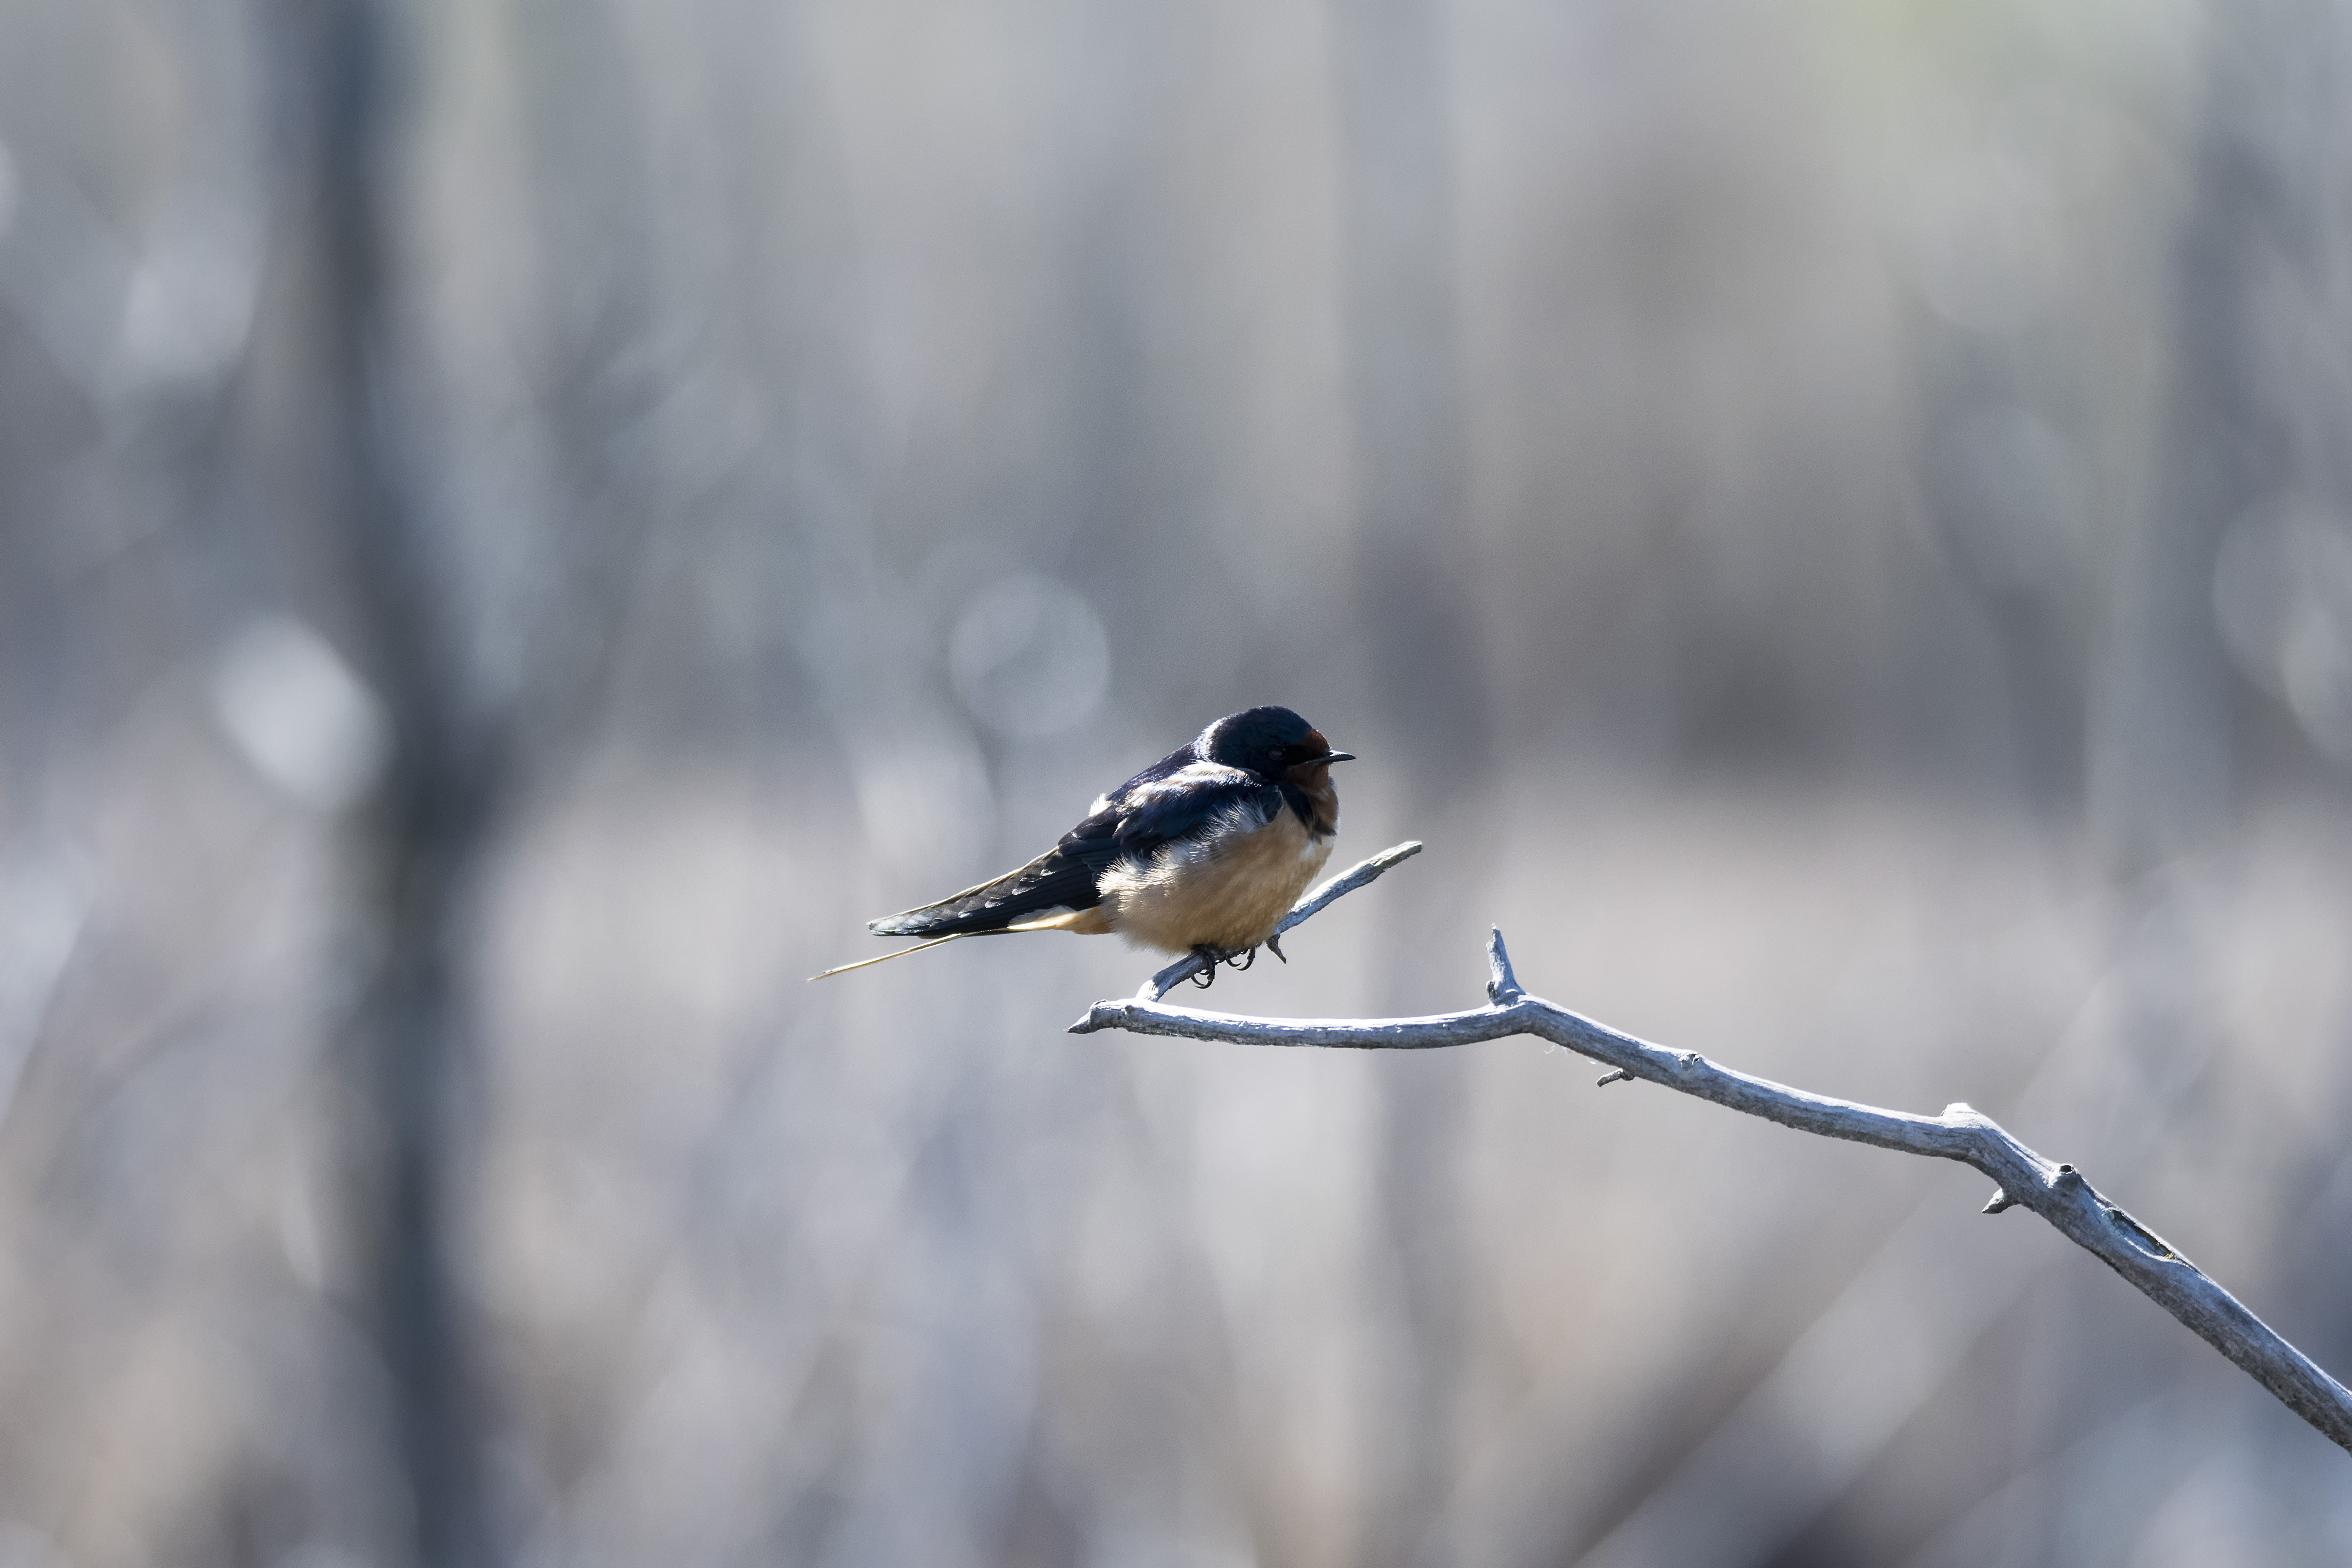
nature, branch, winter, bird, wing, barn, wildlife, beak, fauna, canada, vertebrate, quebec, finch, sherbrooke, oiseau, hirondelle, swallow, rustique, eurasian magpie, old world flycatcher, perching bird